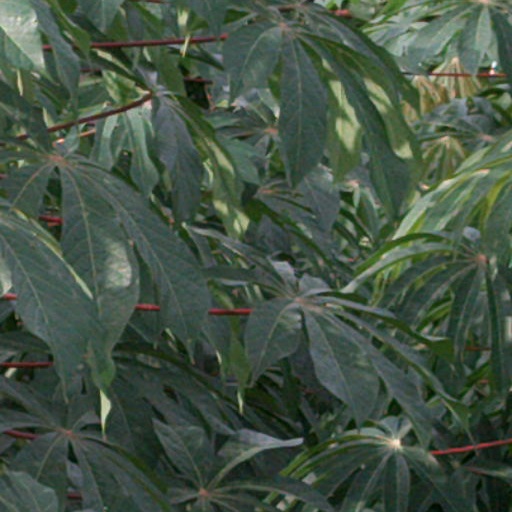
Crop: cassava